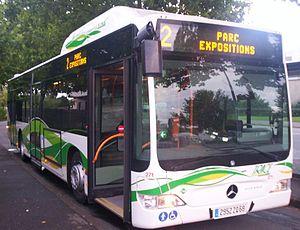
Autobus sur la ligne 2 fonctionnant au GNV.
Colmar est une commune française du département du Haut-Rhin. Préfecture du département, elle fait partie, depuis le 1ᵉʳ janvier 2016, de la région Grand Est.